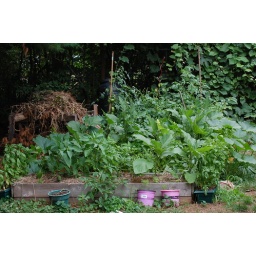
8 plants in a raised bed